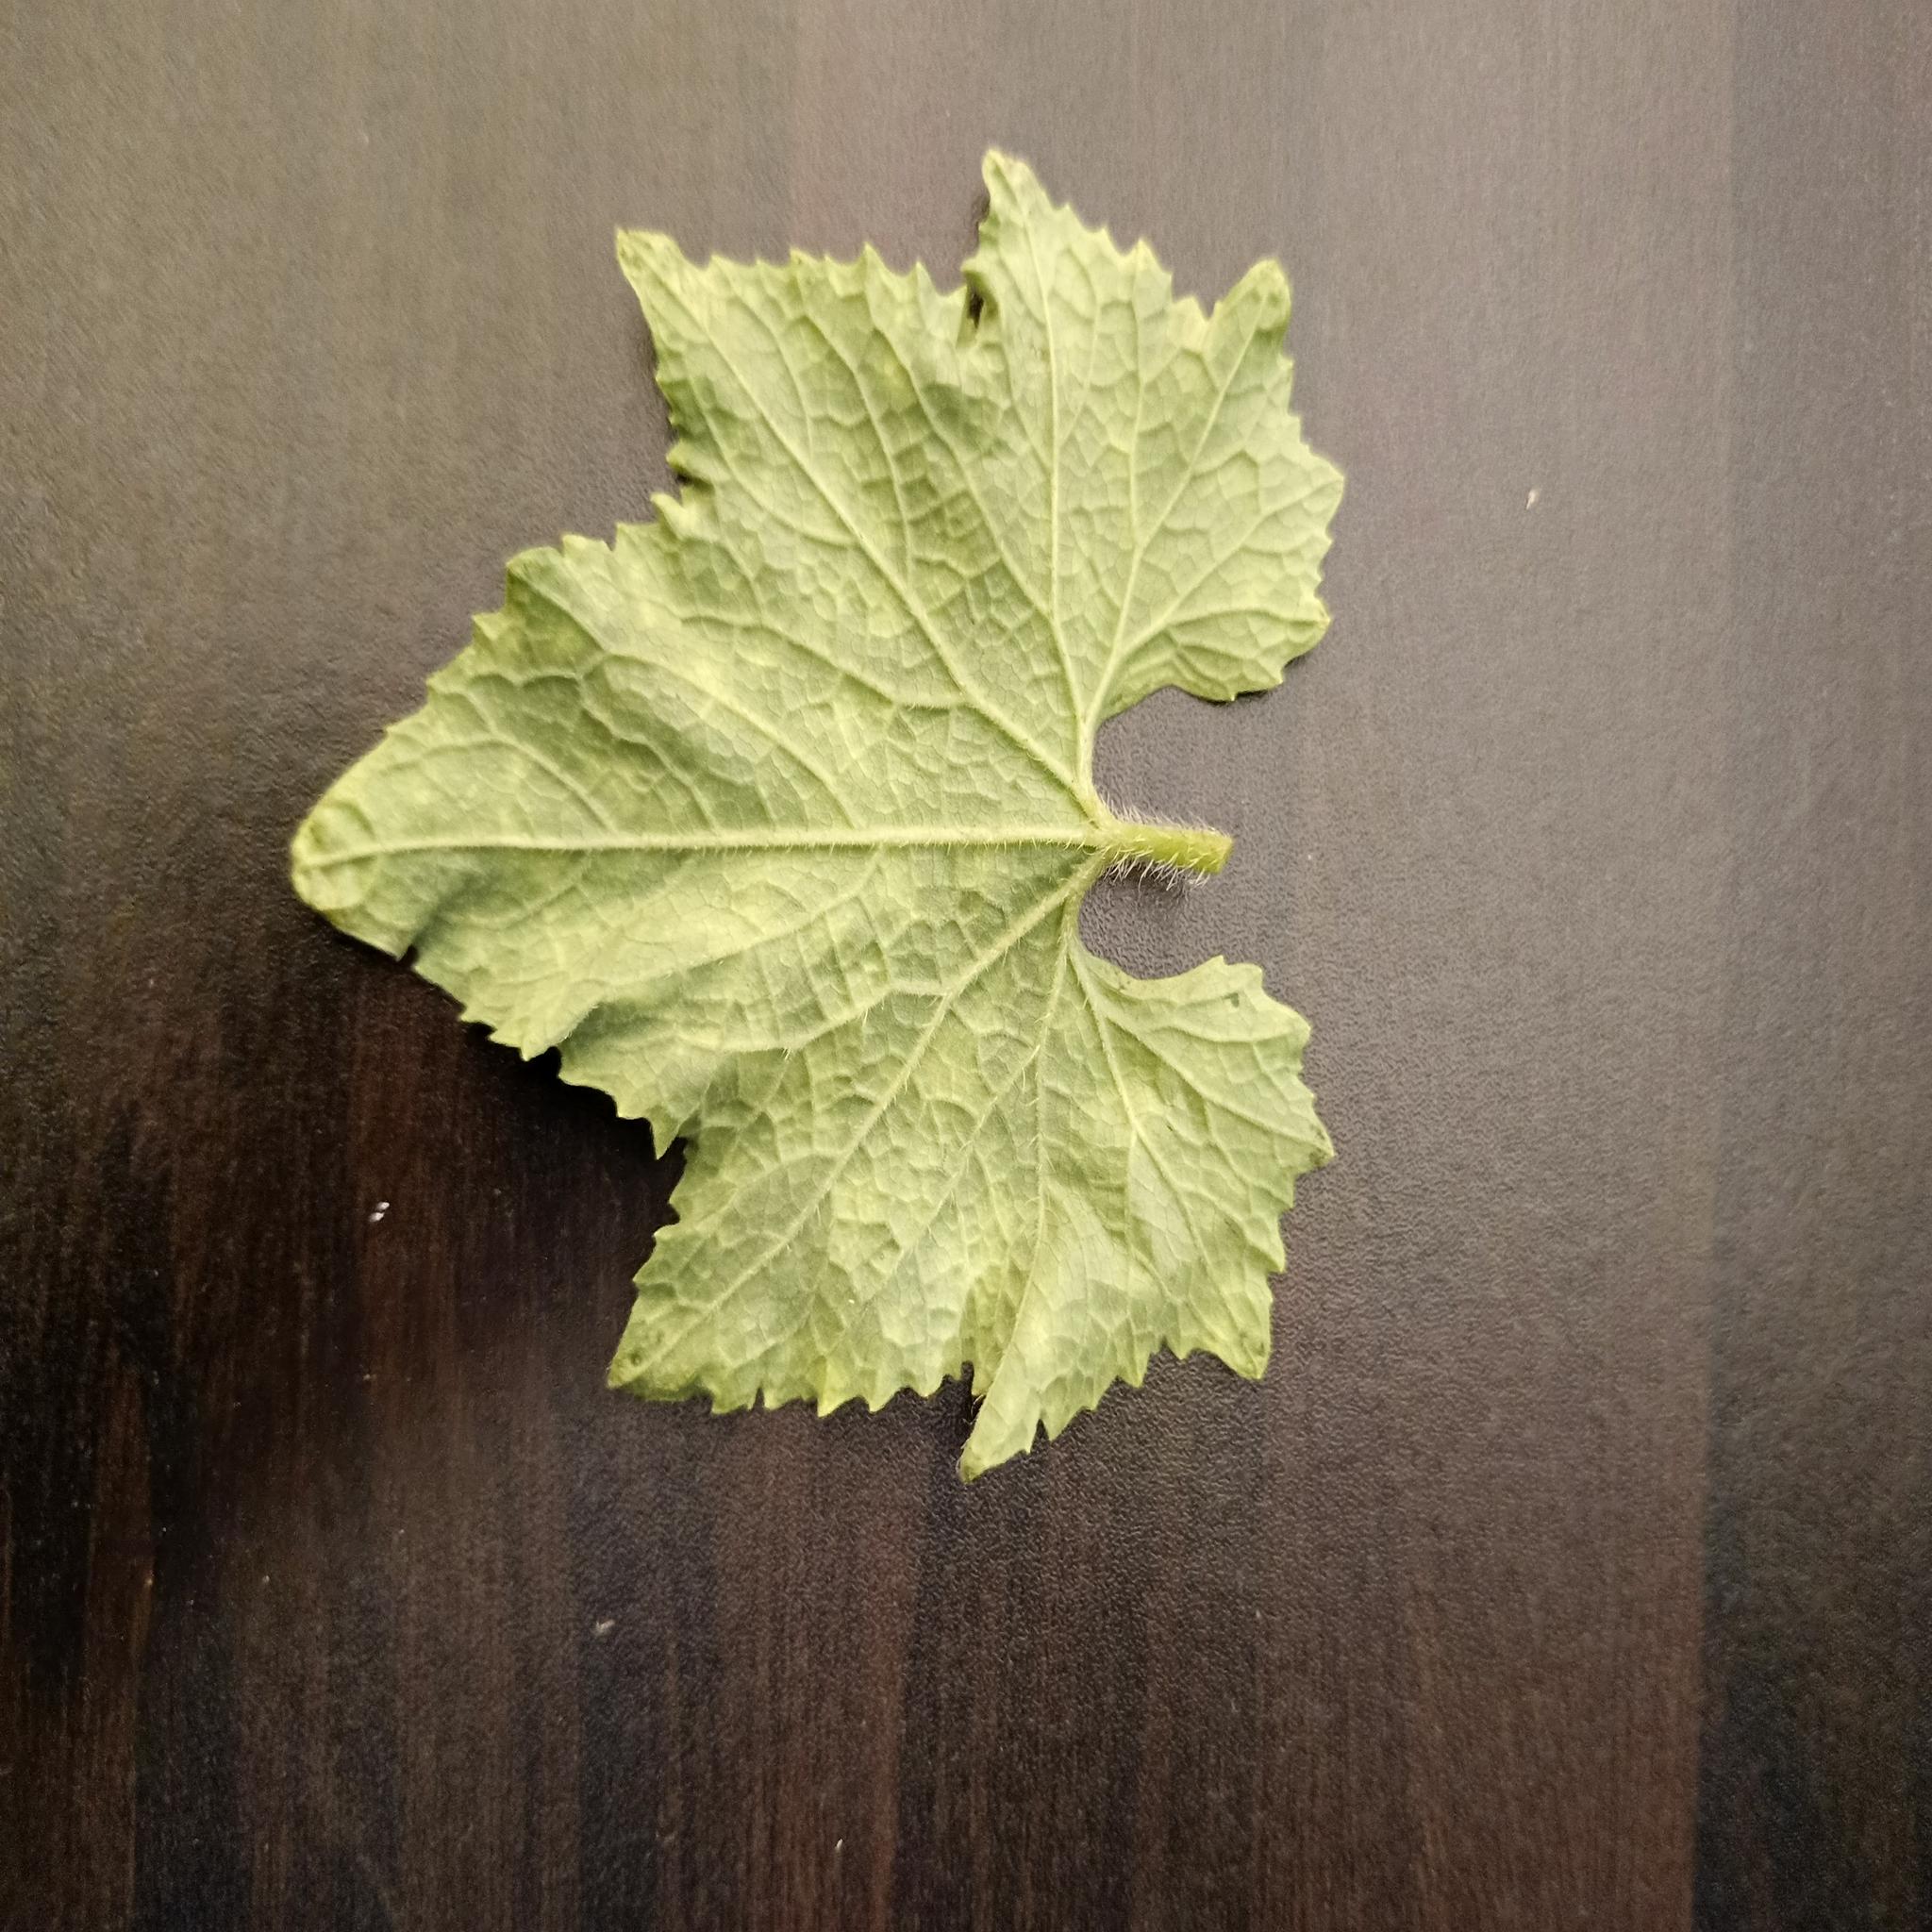
Label: Healthy